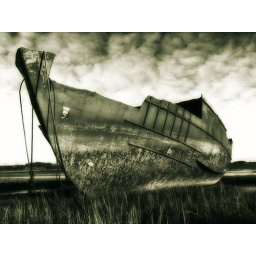
Another photo of one of the wyre boats -this time done in Black and white with a touch of tone added.